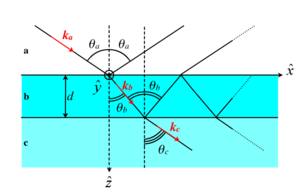
Schéma de réflexions multiples de la lumière pour illustrer l'article sur les coefficients de Fresnel.
Les coefficients de Fresnel, introduits par Augustin Jean Fresnel, interviennent dans la description du phénomène de réflexion-réfraction des ondes électromagnétiques à l'interface entre deux milieux, dont l'indice de réfraction est différent. Ils expriment les liens entre les amplitudes des ondes réfléchies et transmises par rapport à l'amplitude de l'onde incidente.